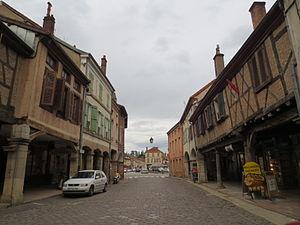
Arcades de Louhans
Louhans est une commune française située géographiquement dans la plaine de Bresse, et administrativement dans le département de Saône-et-Loire dont elle est un des chefs lieux d'arrondissement, en région Bourgogne-Franche-Comté.
Les arcades de Louhans de la grande rue de Louhans sont les 157 arcades et ses façades pittoresques du Moyen Âge, de la rue commerçante principale du centre historique de Louhans en Saône-et-Loire en Bresse.